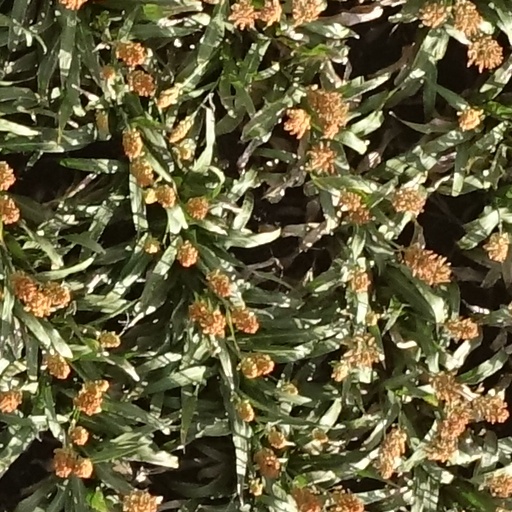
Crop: sorghum